Recount (film)

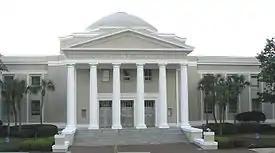
Florida Supreme Court

Florida Supreme Court spokesman Craig Waters agreed that the script departed from the actual statements he made on live television from the courthouse steps in the fall of 2000. "But the words spoken by the actor who played me [Alex Staggs]," Waters said, "are accurate paraphrasis of the things I actually said or of the documents released by the court at the time."